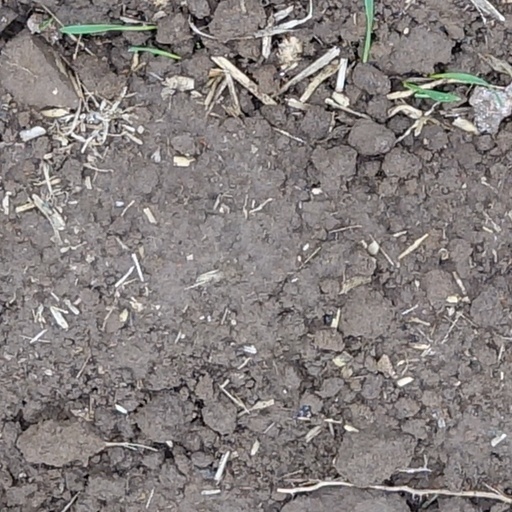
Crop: wheat